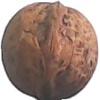
Label: Walnut 1